Timeline of the Jyllands-Posten Muhammad cartoons controversy

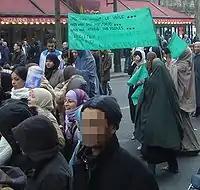
Paris, 11 February 2006, anti-caricature protest banners. The sign reads: "After having forbade the veil, after raping our Sisters, after attacking our Brothers, you insult the Prophet (peace be upon him). Stop the provocation.

We aren't even talking about the prosecution of Christians in Muslim countries, we are simply stating the truth: these people actually suffered because of their beliefs". Furthermore, the Saint Benedict Foundation argues that freedom of religion is non-existent in most Muslim countries and that non-Muslims are still prosecuted in these countries, but we don't mention this on our posters because of the recent cartoon controversy. A tramcompany in Poznan was willing to display the posters on their trams after a buscompany in Warsaw refused it.